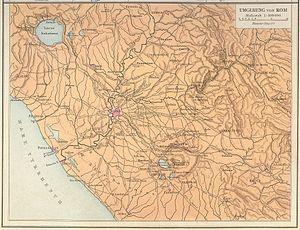
Carte des environs de Rome dans l'Antiquité. Carte issue de l'Allgemeiner Historischer Handatlas de Gustav Droysen dirigé par Richard Andree, 1886.
Ostie était le port de la Rome antique, situé à l'embouchure du Tibre, à 35 km au sud-ouest de Rome.
La place des Corporations est un des principaux édifices d'Ostie de la période impériale, situé près du centre de la cité, adossé au mur de fond du théâtre. Entourée de colonnades dont il ne reste que peu de vestiges, la place conserve encore un ensemble de mosaïques qui présente un grand intérêt pour les historiens de la Rome antique : elles apportent des informations sur le commerce maritime et les techniques navales au IIᵉ siècle, et démontrent que la place regroupait en un même lieu les divers entrepreneurs d’Ostie et des représentations commerciales de villes de l’Empire romain en relation avec le port d’Ostie. La fonction de ces installations, déduite des inscriptions dédiées à des magistrats responsables de l’Annone, est très probablement celle de bureaux d'armateurs et de marchands de nombreuses villes portuaires, où l'on pouvait au mieux négocier le transport et la vente des marchandises destinées au ravitaillement de Rome. C’est pourquoi ce nom de place des corporations donné par les premiers fouilleurs paraît impropre, puisqu’un seul des emplacements connus concerne une corporation d’Ostie, celle des tanneurs.